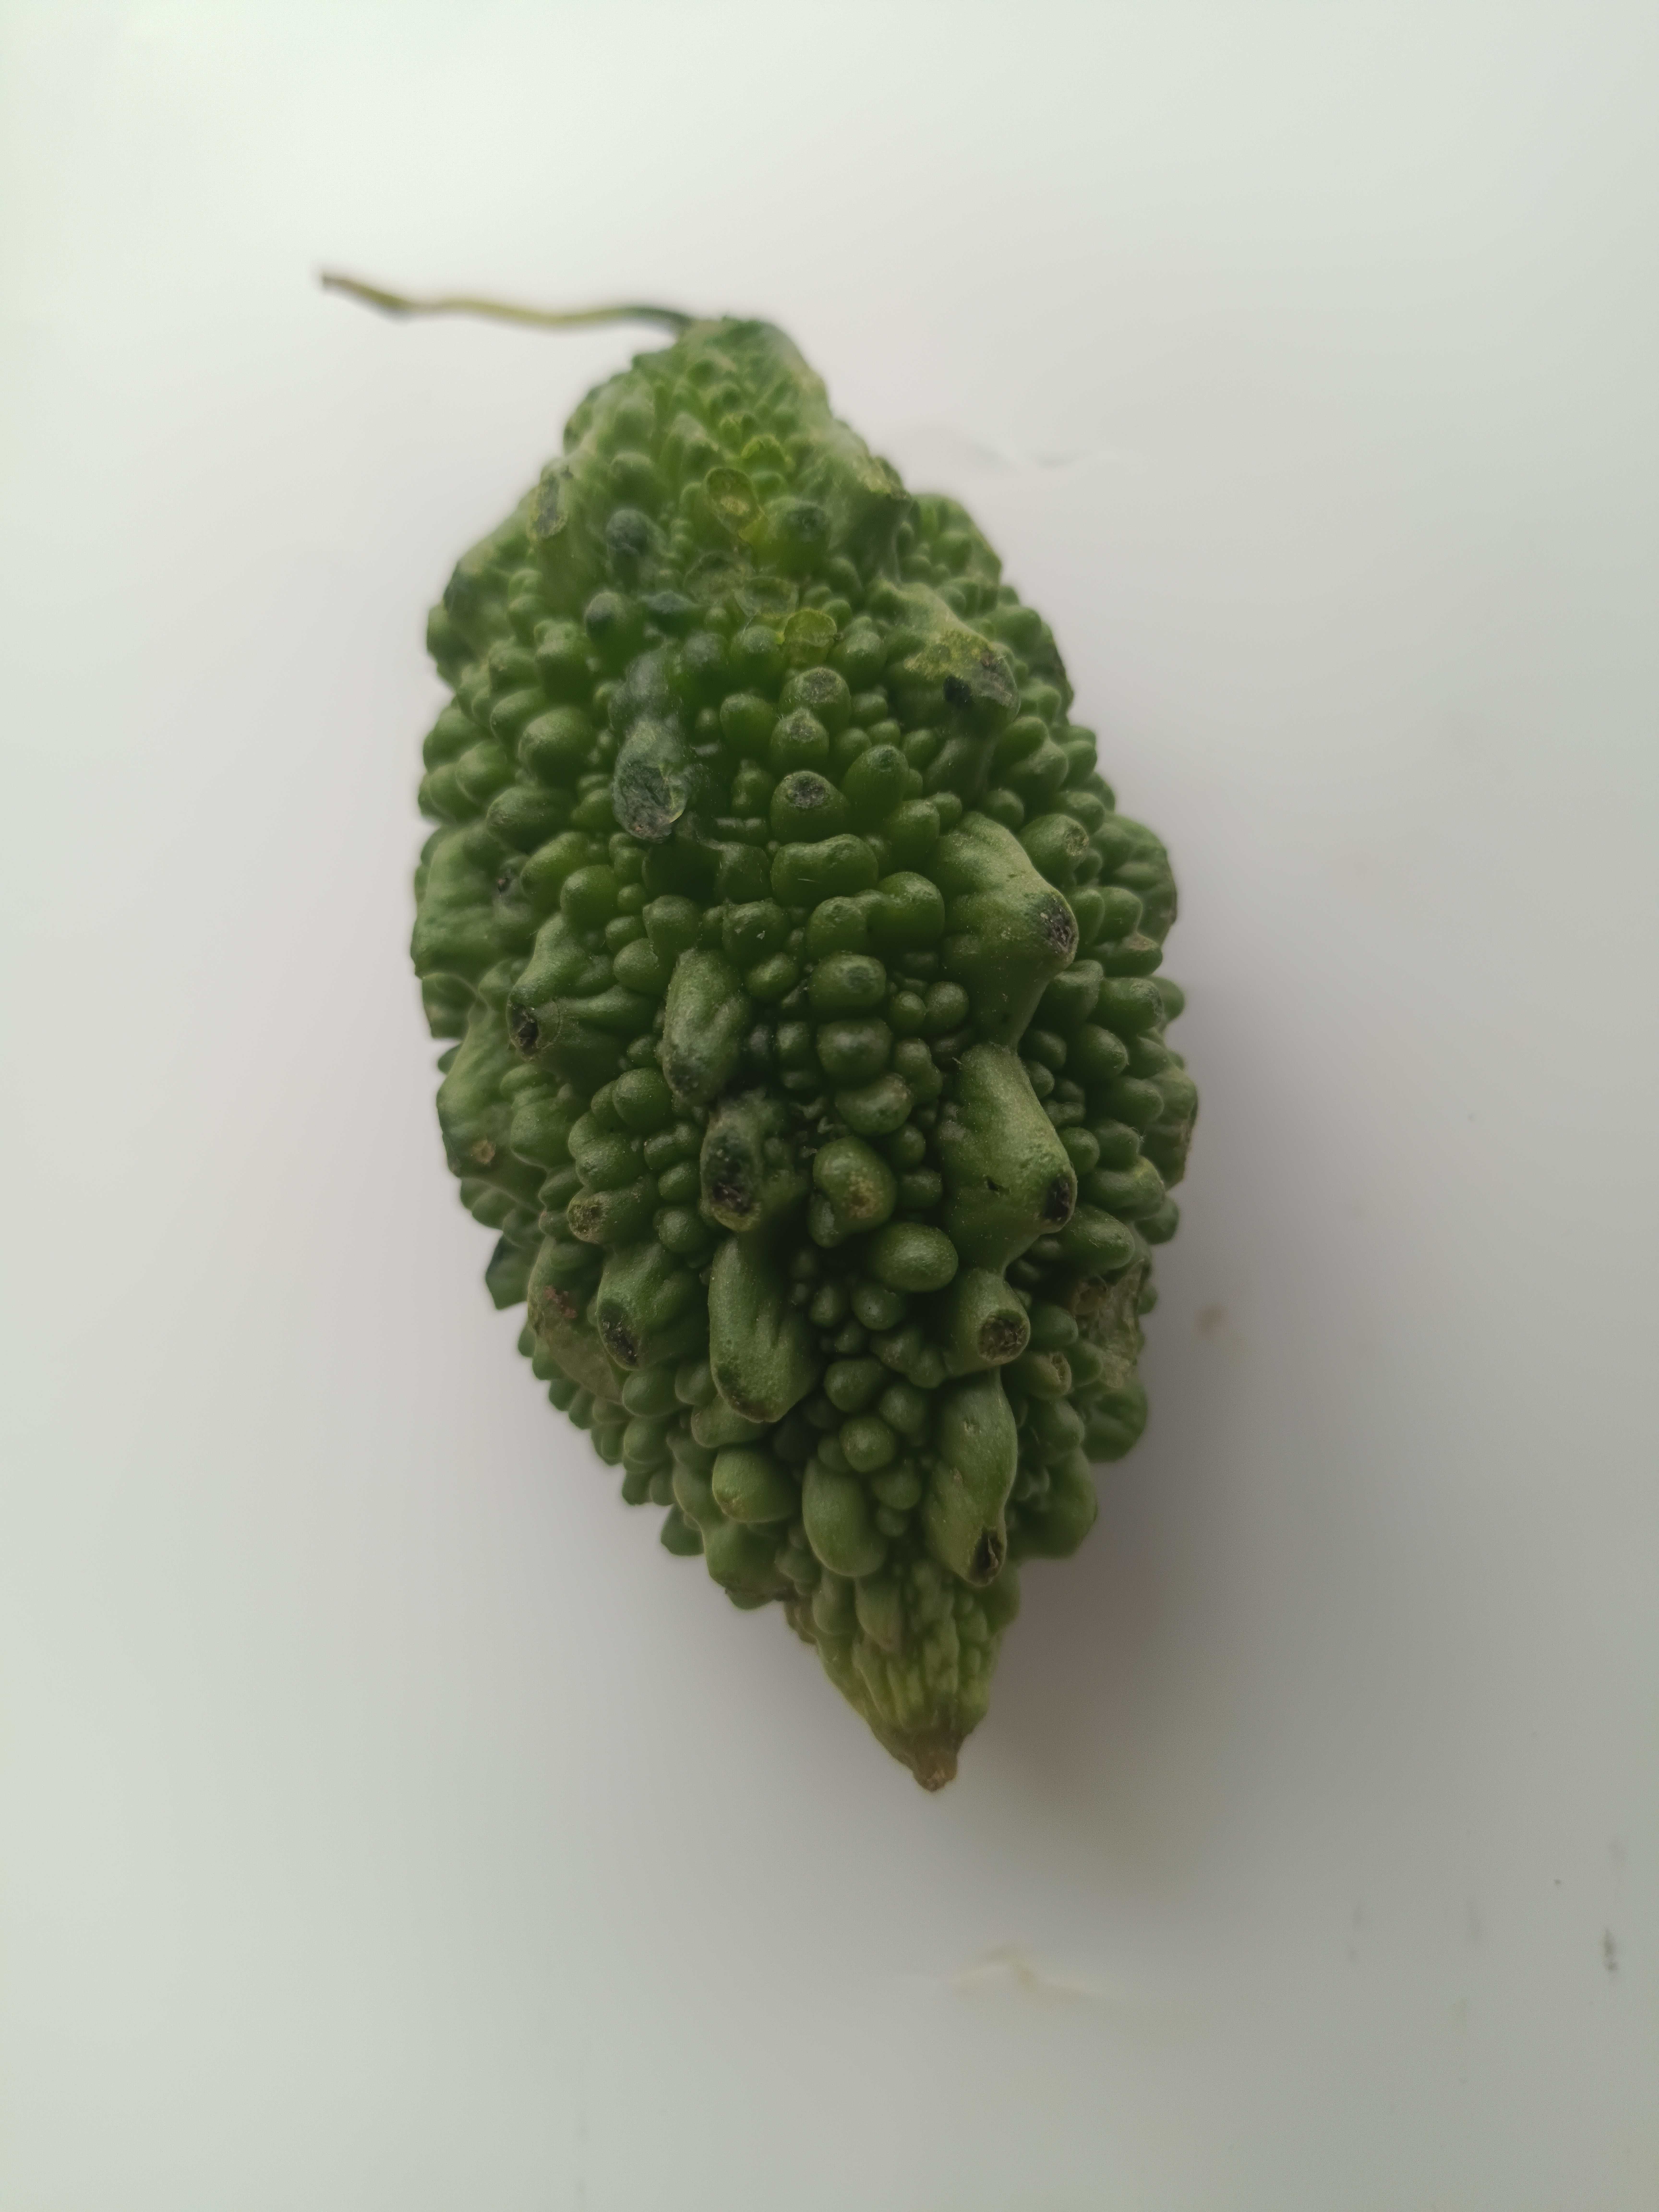
Label: Momordica charantia